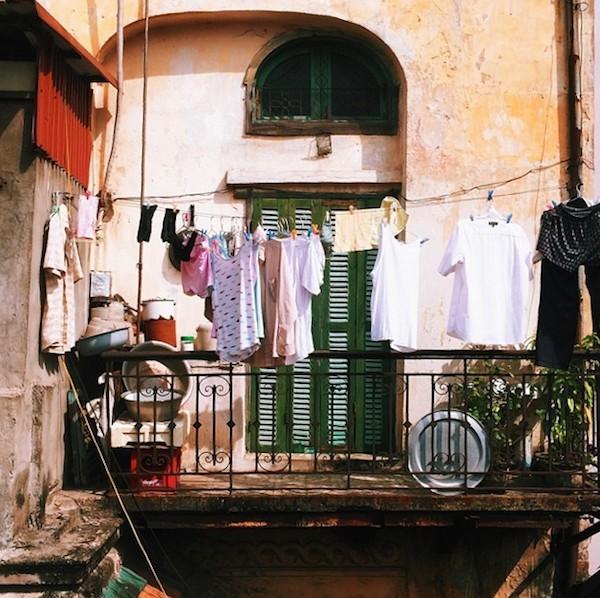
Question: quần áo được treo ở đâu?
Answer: trên một sợi dây